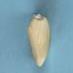
Maize quality: Good